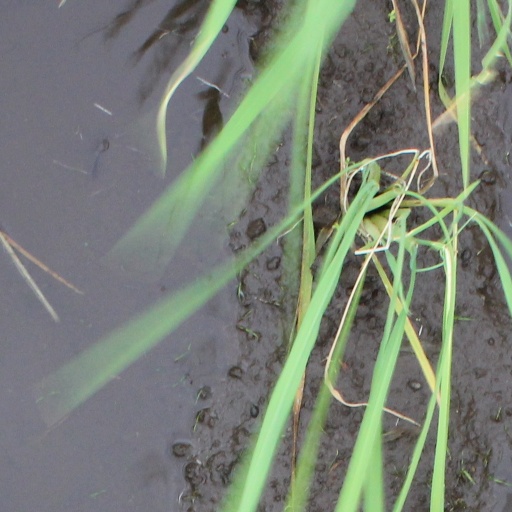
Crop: rice